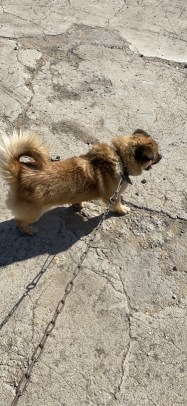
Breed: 3336-n000121-chinese_rural_dog